Pedro Cieza de León

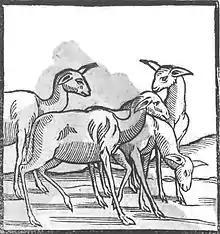
First image of llamas seen in Europe, as described in Pedro Cieza de León's "Chronicle of Peru" (1553)

The distribution of the First Part of the "Chronicle of Peru" is known from Cieza's will: in Medina del Campo Juan de Espinosa sold one hundred and thirty copies, in Toledo thirty - Juan Sanchez de Andrade, and eight - Diego Gutierrez from Los Rios de Cordoba. Juan de Casalla from Seville contracted to sell more than a hundred copies. Books were also sent to Honduras and Santo Domingo.